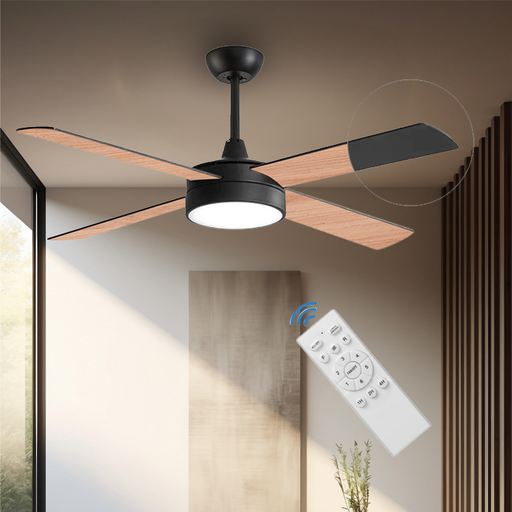
קטגוריה: מתנות בתוספת תשלום
תיאור: מאוורר תקרה מעוצב "60 עם כנפיים מתחלפות ושלט
דגם: SIERRA-60
תשלום נוסף: 400 ₪
מידע נוסף: מתנה בתוספת תשלום